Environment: real
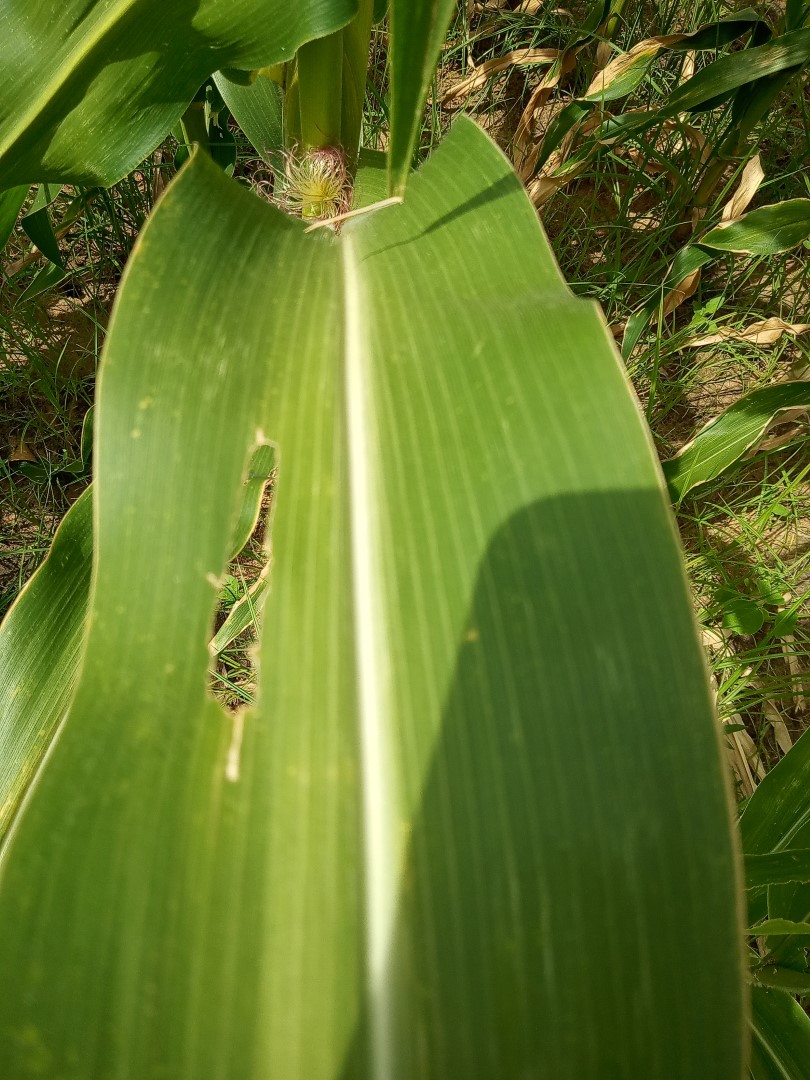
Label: fall_armyworm